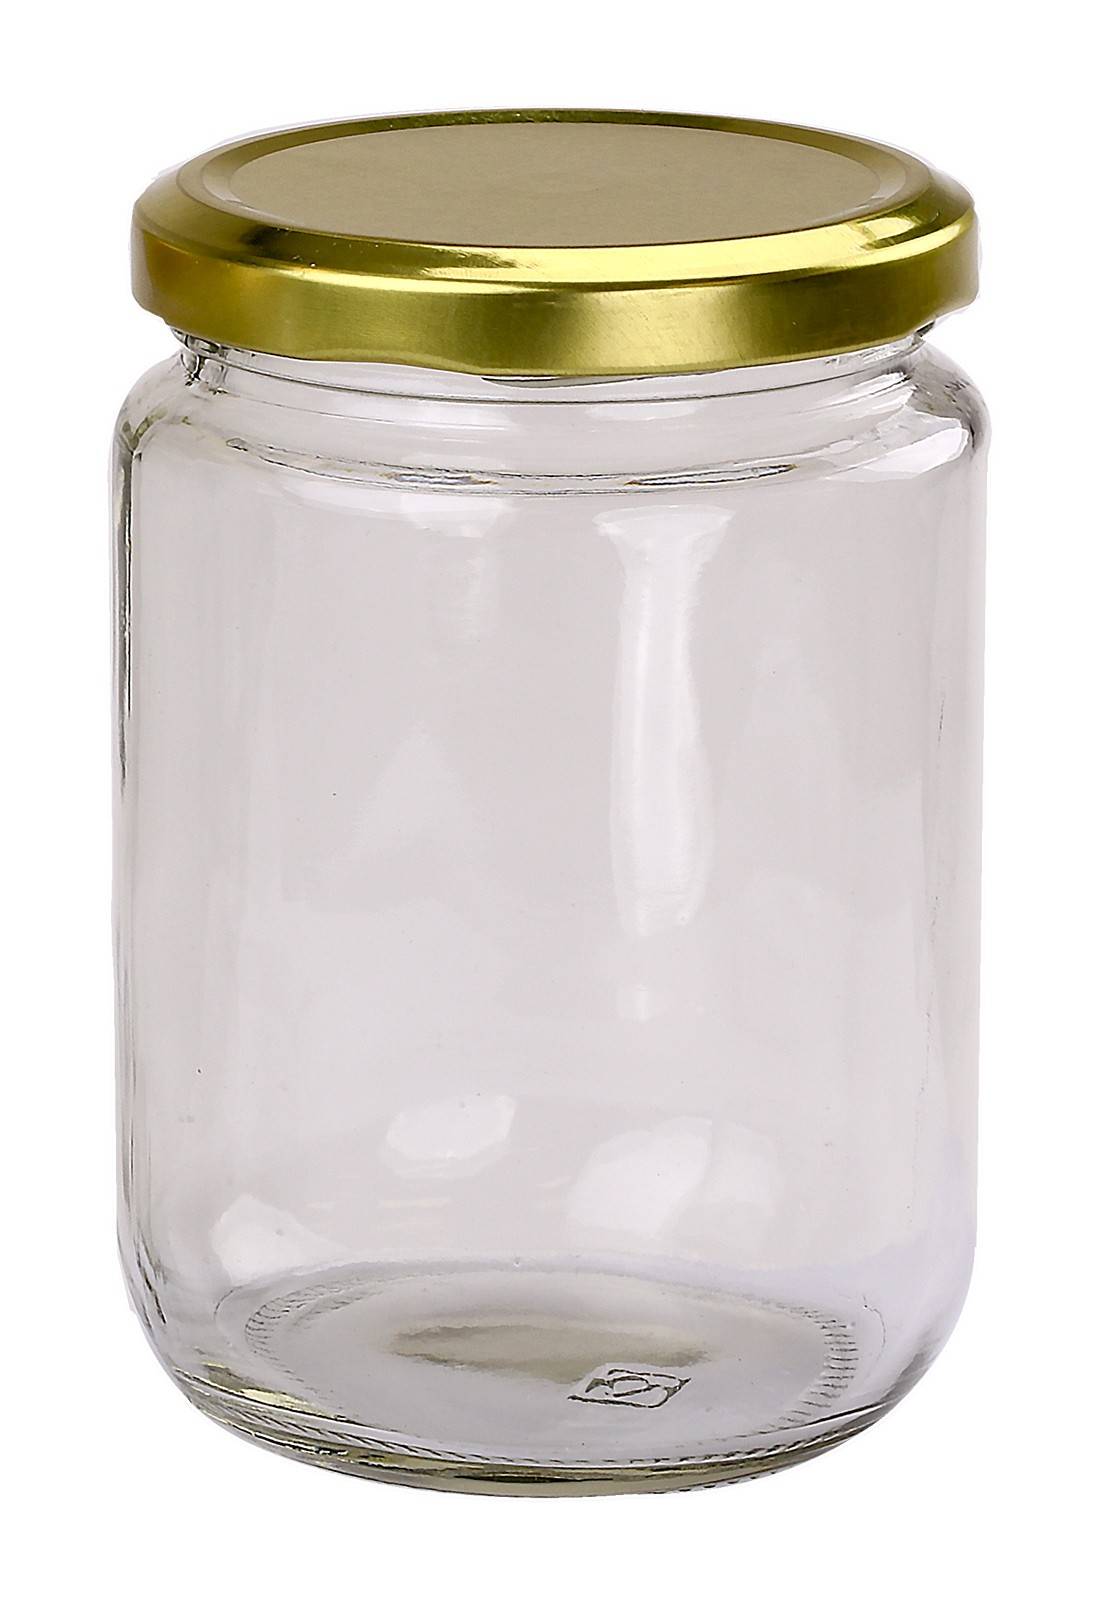
Waste category: glass